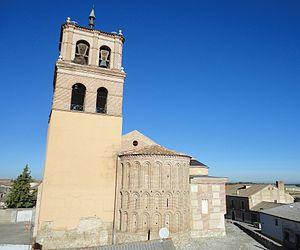
Alcazarén est une commune de la province de Valladolid dans la communauté autonome de Castille-et-León en Espagne.